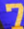
Number: 7